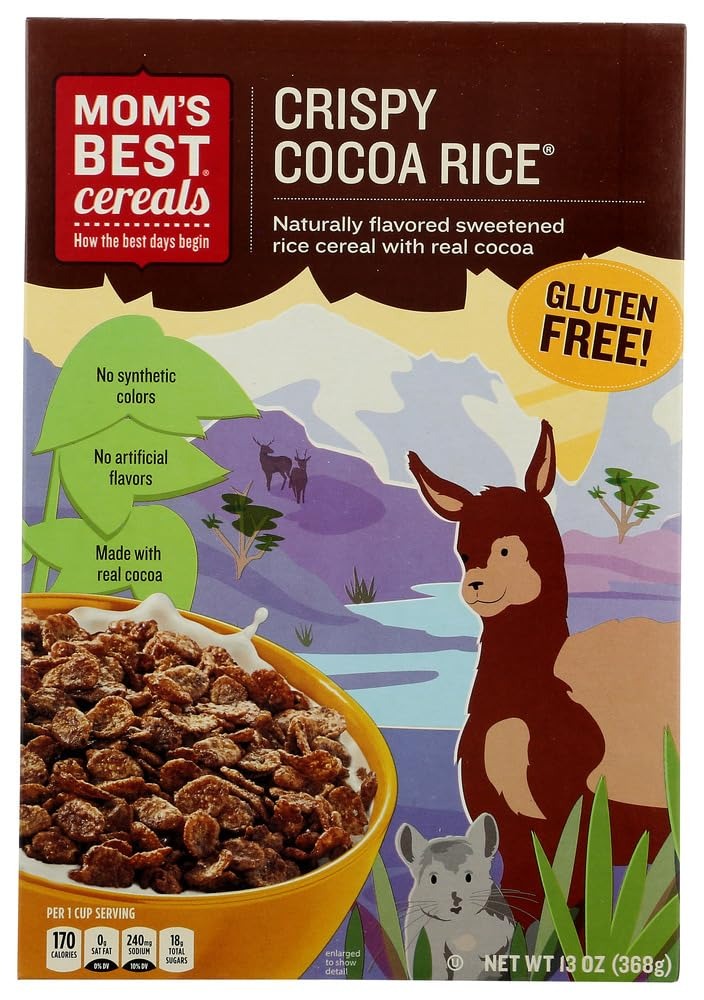
Item Name: Moms Best Cereals, Crispy Cocoa Rice, 13 Ounces (Pack of 5)
Value: 65.0
Unit: Fl Oz

Price: 14.5